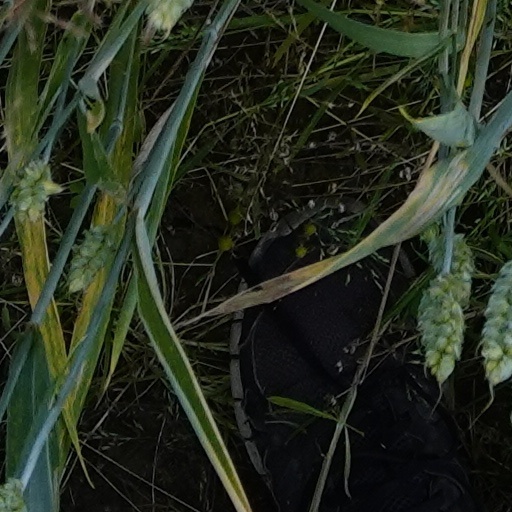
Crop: wheat